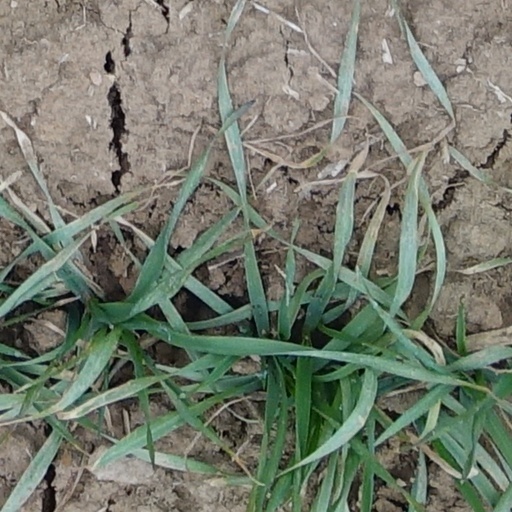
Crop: wheat